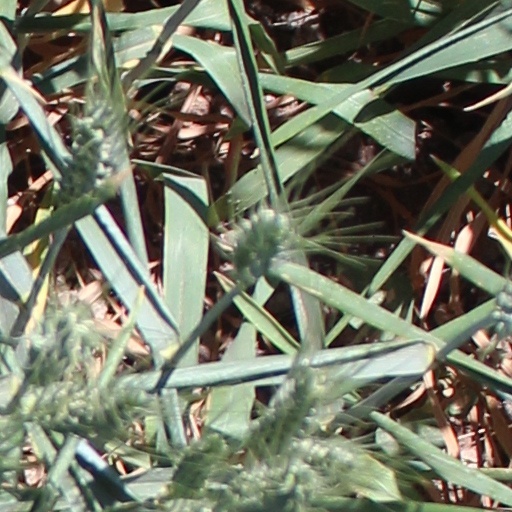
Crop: wheat